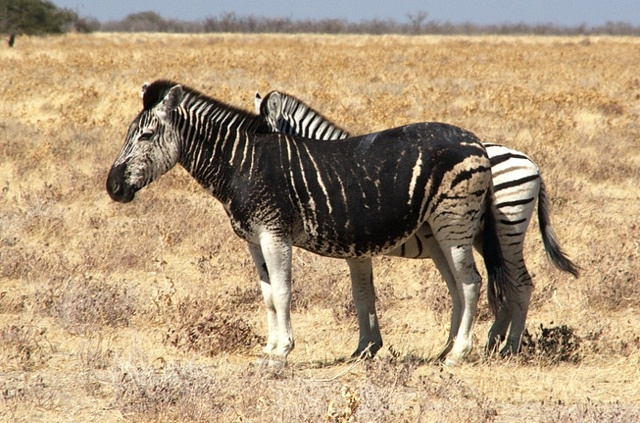
Two zebra standing next to each other on a dry grass field.
two zebras standing side by side in the wild
Two zebras are on a grassy brown field.
A large and small zebra standing on the savanna.
Two zebras stand close on an empty, dry field.